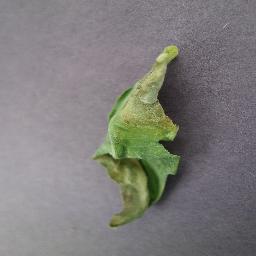
Label: Tomato___Late_blight